Brad Jones (soccer)

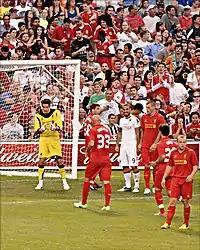
Jones playing for Liverpool in a 2012 summer friendly

On 17 August 2010, Jones joined Liverpool in a deal worth £2,300,000. He qualified as a "home-grown" player under the new Premier League rules. On 19 August, Jones watched Liverpool's UEFA Europa League play-off 1st leg tie at Anfield from the directors' box, along with captain Steven Gerrard, Emiliano Insúa, Alberto Aquilani and Dirk Kuyt. He was handed the number 1 shirt after goalkeeper Diego Cavalieri left the club on 23 August, ahead of Liverpool's clash with Manchester City. Jones made his unofficial debut in Jamie Carragher's testimonial against an Everton XI and impressed with a string of saves. Jones made his debut for Liverpool in the League Cup 3rd Round tie against Northampton Town on 23 September 2010. The game ended 2–2 after extra time before Liverpool lost on penalties. A couple of weeks later, Jones injured his shoulder in training and was out for up to a month. Reserve goalkeeper Martin Hansen took his place on the bench until Jones was back fit, as Liverpool's other backup goalkeeper Péter Gulácsi was on loan at nearby club Tranmere Rovers. He made his second start for the club on 15 December 2010, in a Europa League game against Utrecht, getting his first clean sheet for the Reds. Unfortunately for Jones, this was to be his last game of the 2010–11 season.